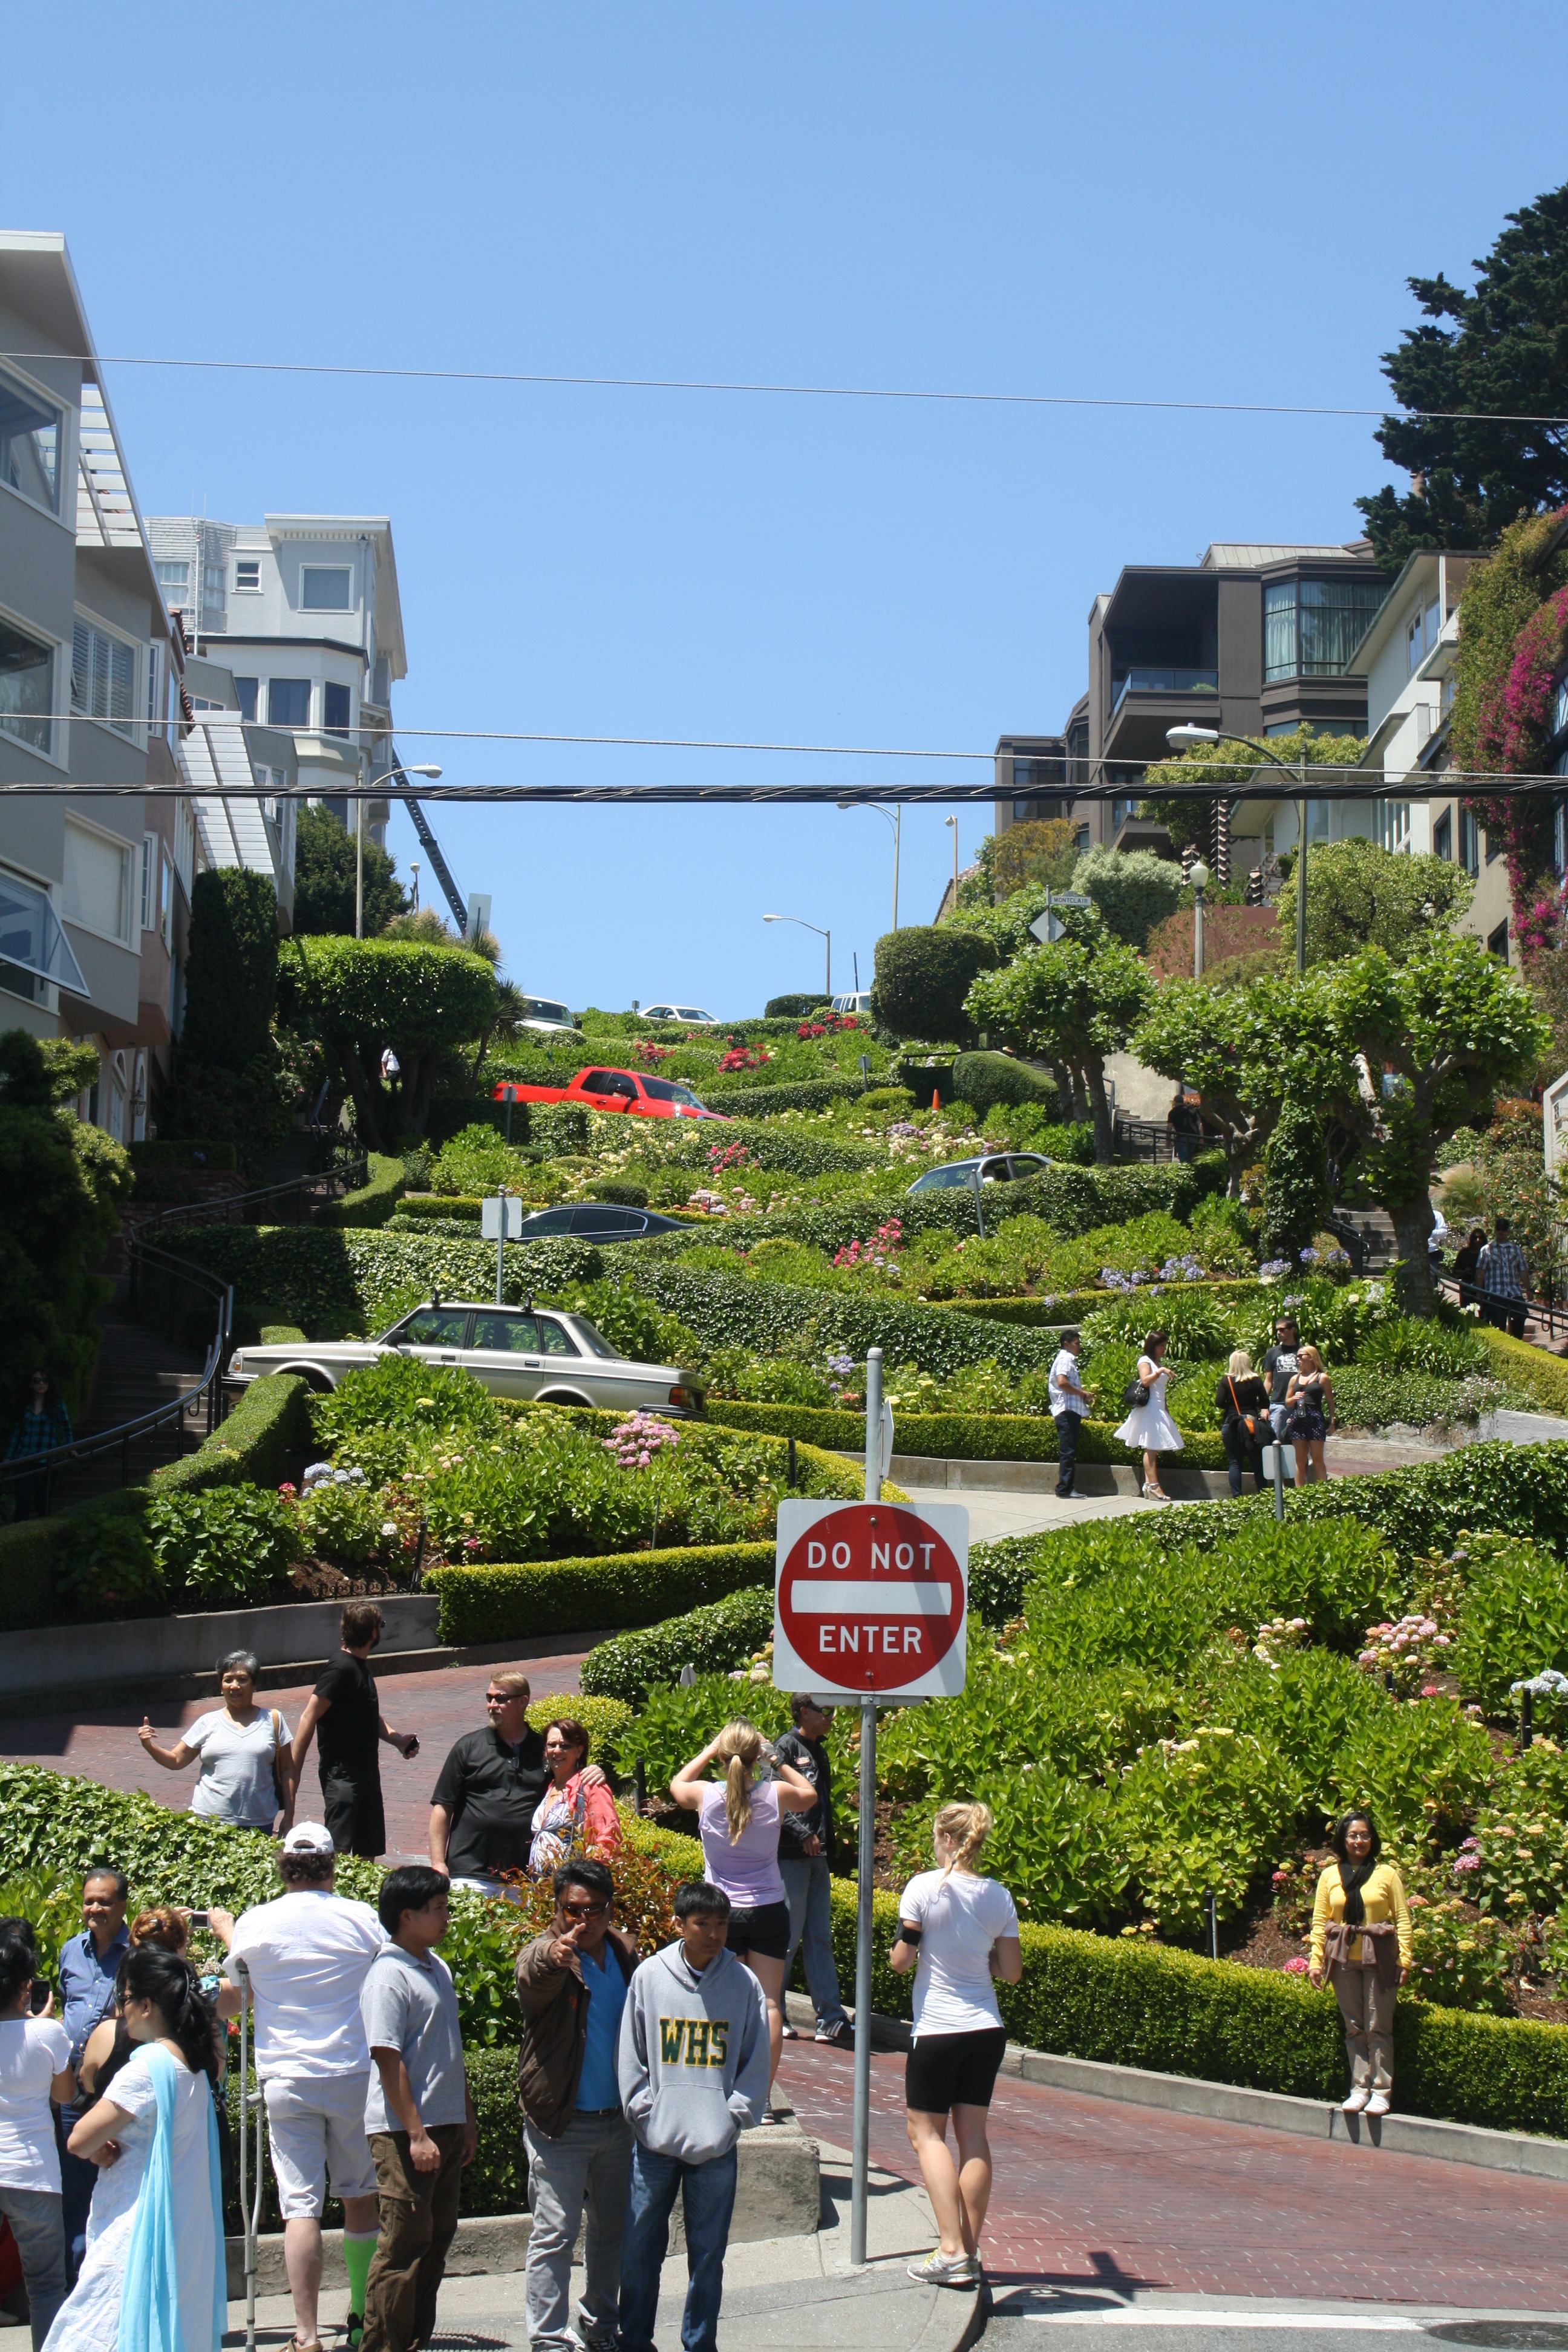
street, flower, town, city, downtown, vacation, travel, san francisco, steep, tourism, california, lombard street, crooked, turns, famous, neighbourhood, human settlement, hairpin turns, east west street